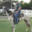
Label: horse